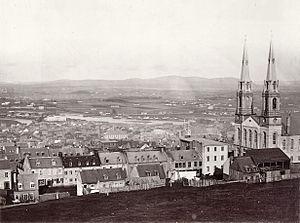
Valley of the St Charles. Au loin, une partie de la rivière Saint-Charles et de la basse-ville, à Québec (Québec). Au premier plan, des maisons d'une partie de la rue Saint-Jean et, à droite, l'ancienne église Saint-Jean-Baptiste, à deux clochers (détruite lors de l'incendie de 1881). Photographie apparemment prise depuis les environs de l'ancienne tour Martello no 3. Vraisemblablement publiée dans l'album des photographies de Samuel McLaughlin publié en 1858 par Middleton &amp
L'église Saint-Jean-Baptiste de Québec est un édifice catholique situé à Québec, dans le quartier Saint-Jean-Baptiste de l'arrondissement La Cité–Limoilou. En 1990, l’église Saint-Jean-Baptiste a été classée monument historique du Québec en vertu de la Loi sur les biens culturels.
Québec /ke.bɛk/ est la capitale nationale du Québec, une des provinces du Canada. Située au cœur de la région administrative de la Capitale-Nationale, elle est le siège de nombreuses institutions dont le Parlement du Québec. En date de juillet 2016, la ville de Québec compte 531 902 habitants et sa communauté métropolitaine regroupe une population de 800 296 habitants.